Jeep Avenger

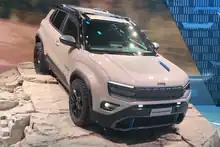
Jeep Avenger 4xe Concept

The four-wheel-drive version of the Avenger was preceded by the "Jeep Avenger 4xe" concept car, (alternatively referred to as the Avenger 4x4) presented at the 2022 Paris Motor Show in October. It is distinguished by more off-road customization elements (fender wideners, towing hooks, tyres, roof loading system) and by a heightening of .